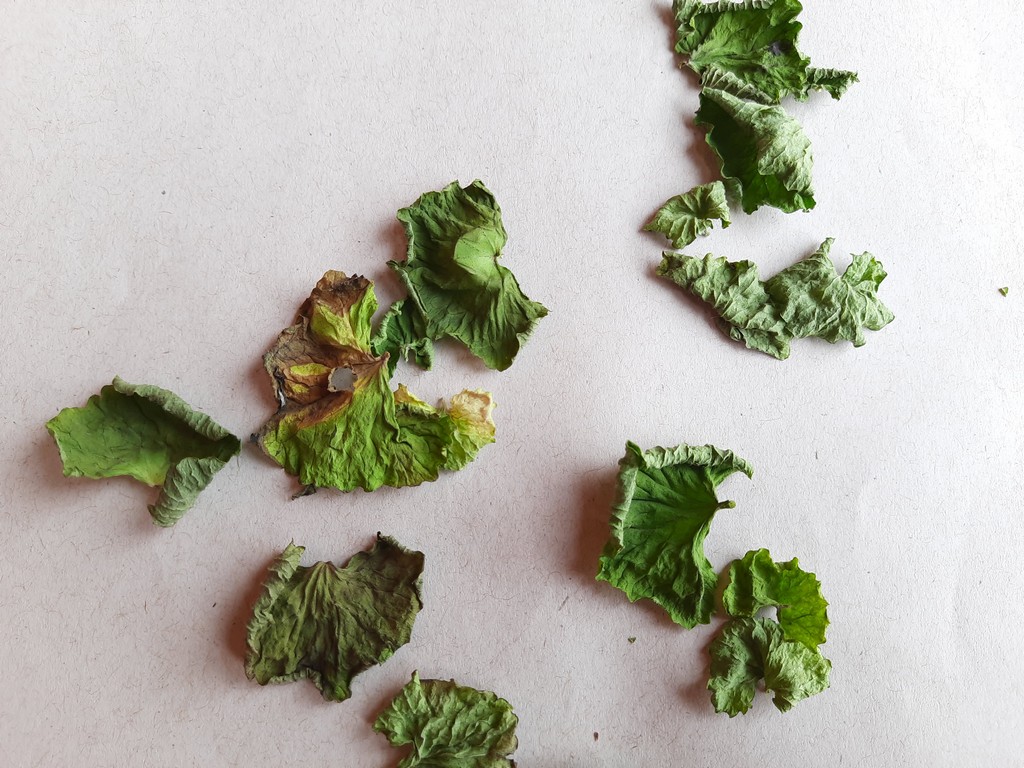
Label: Dried